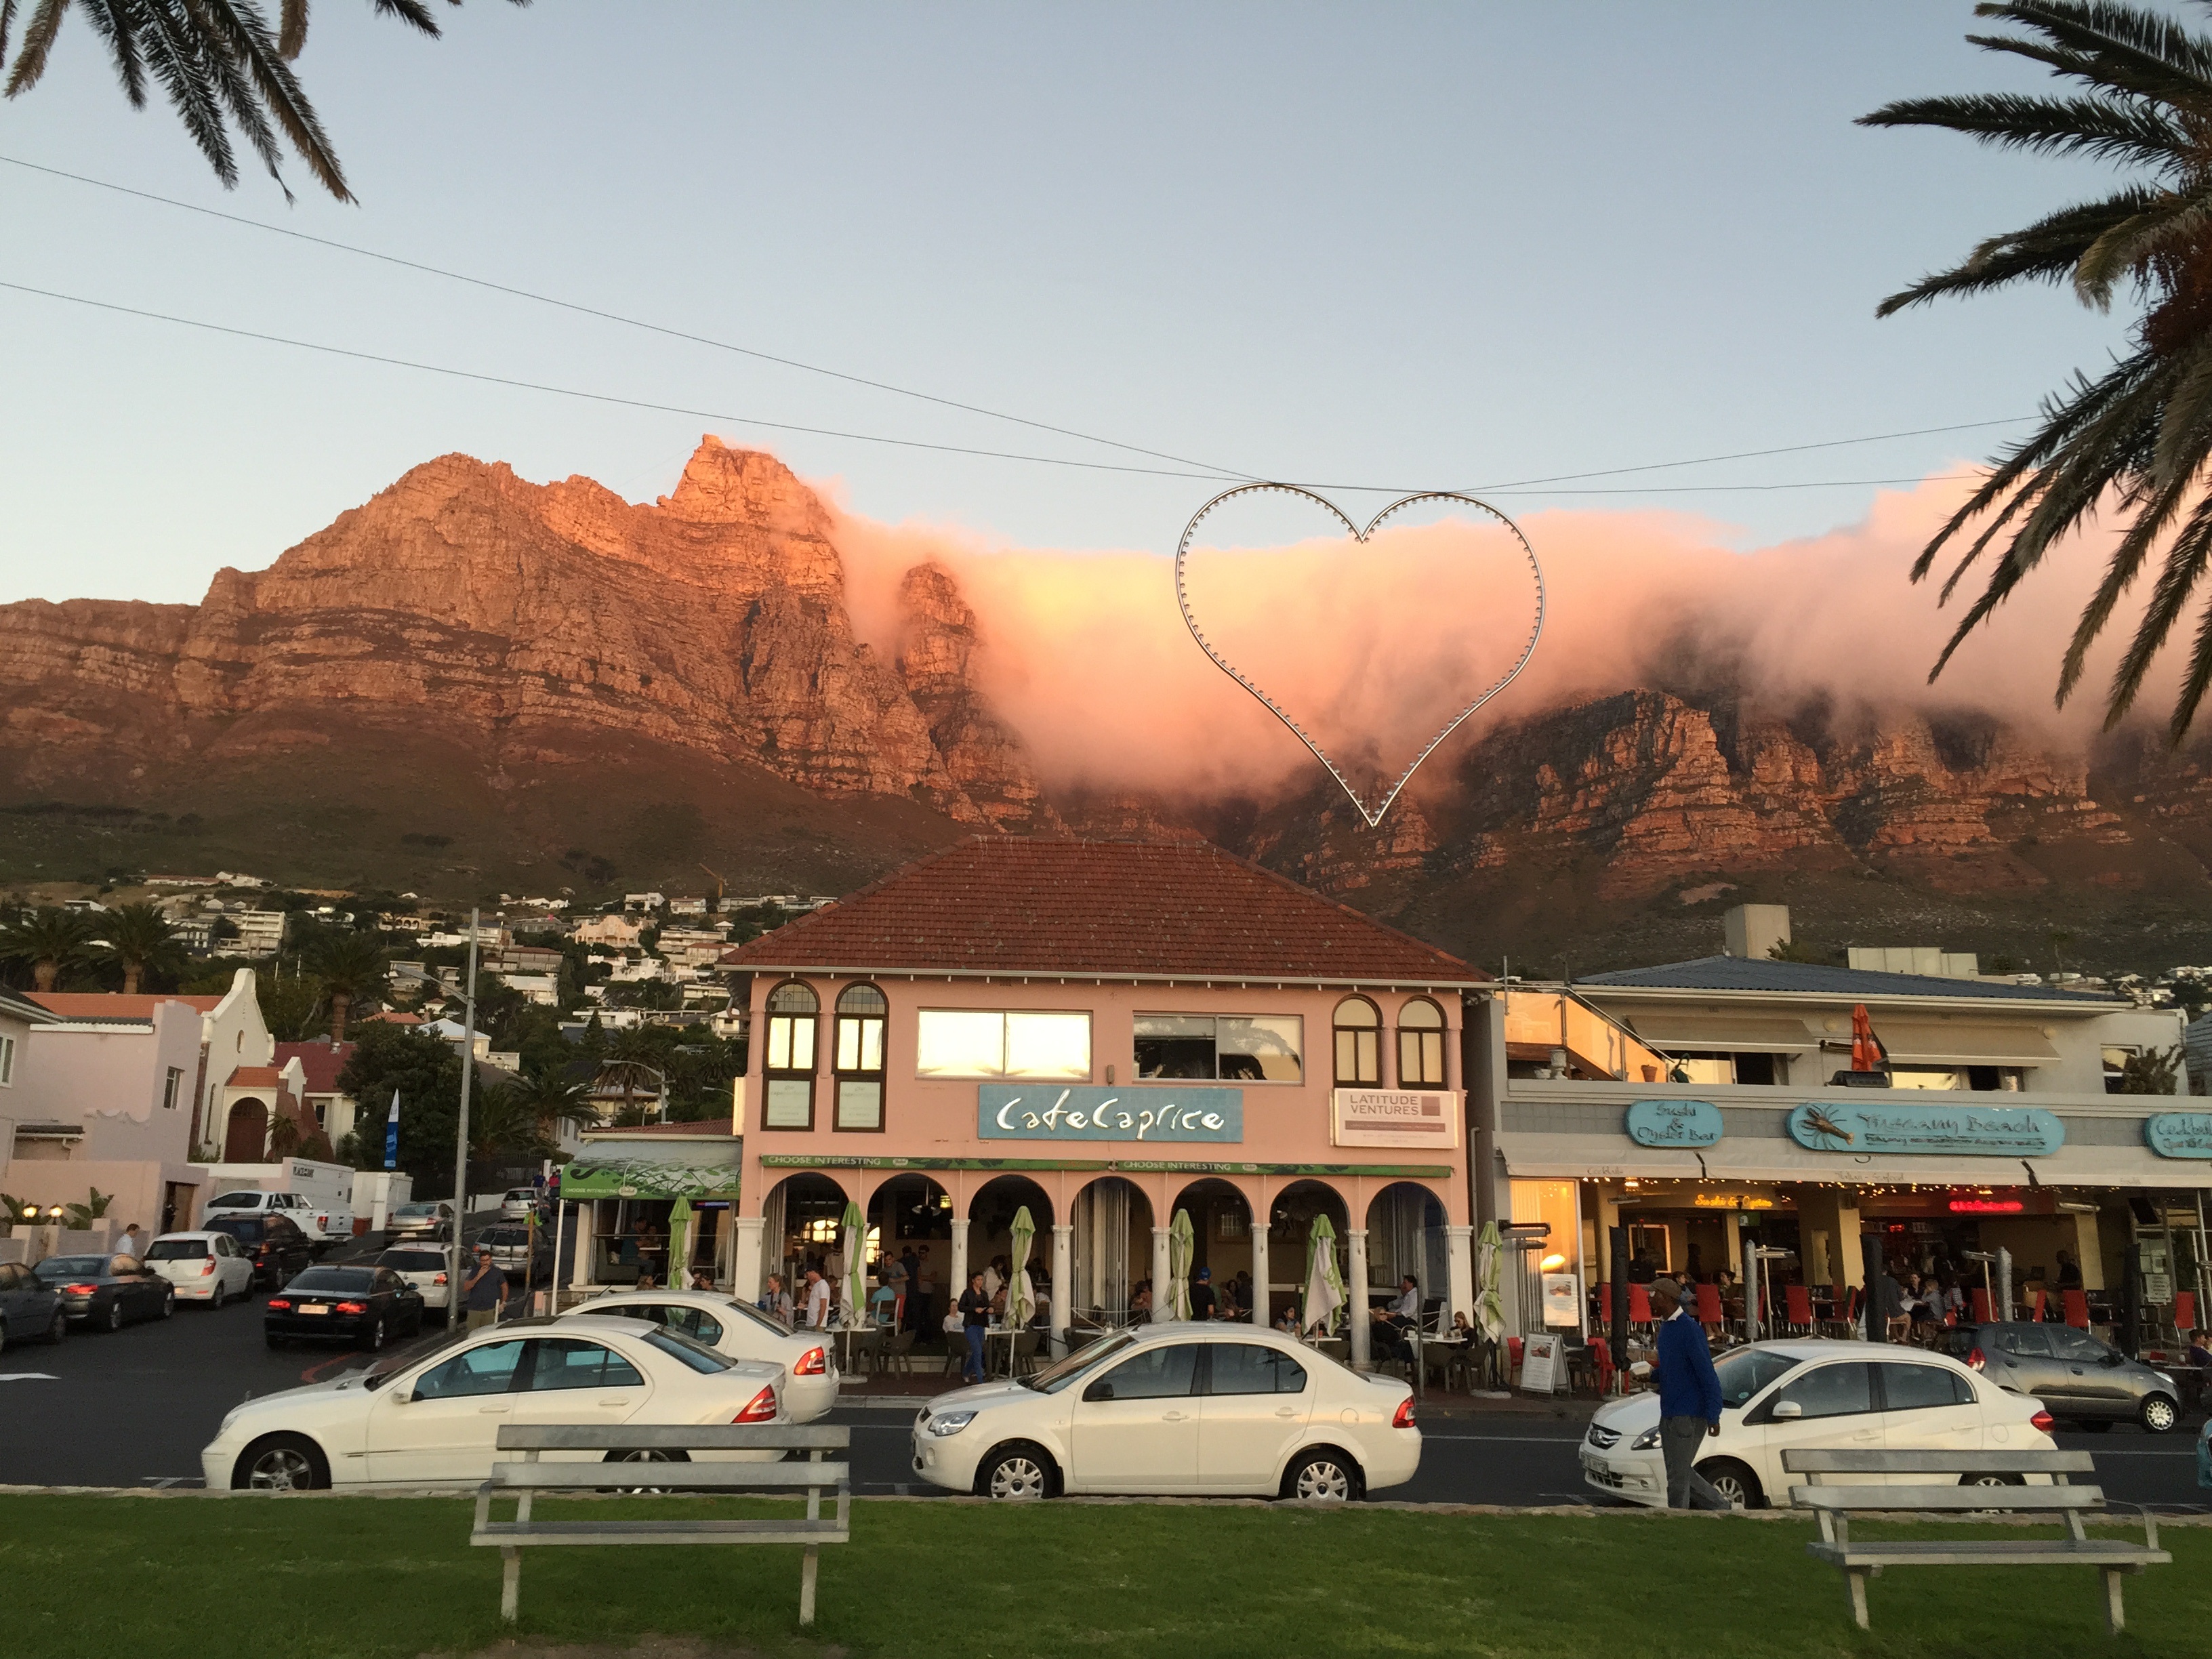
town, city, cityscape, downtown, vacation, travel, evening, vehicle, residential area